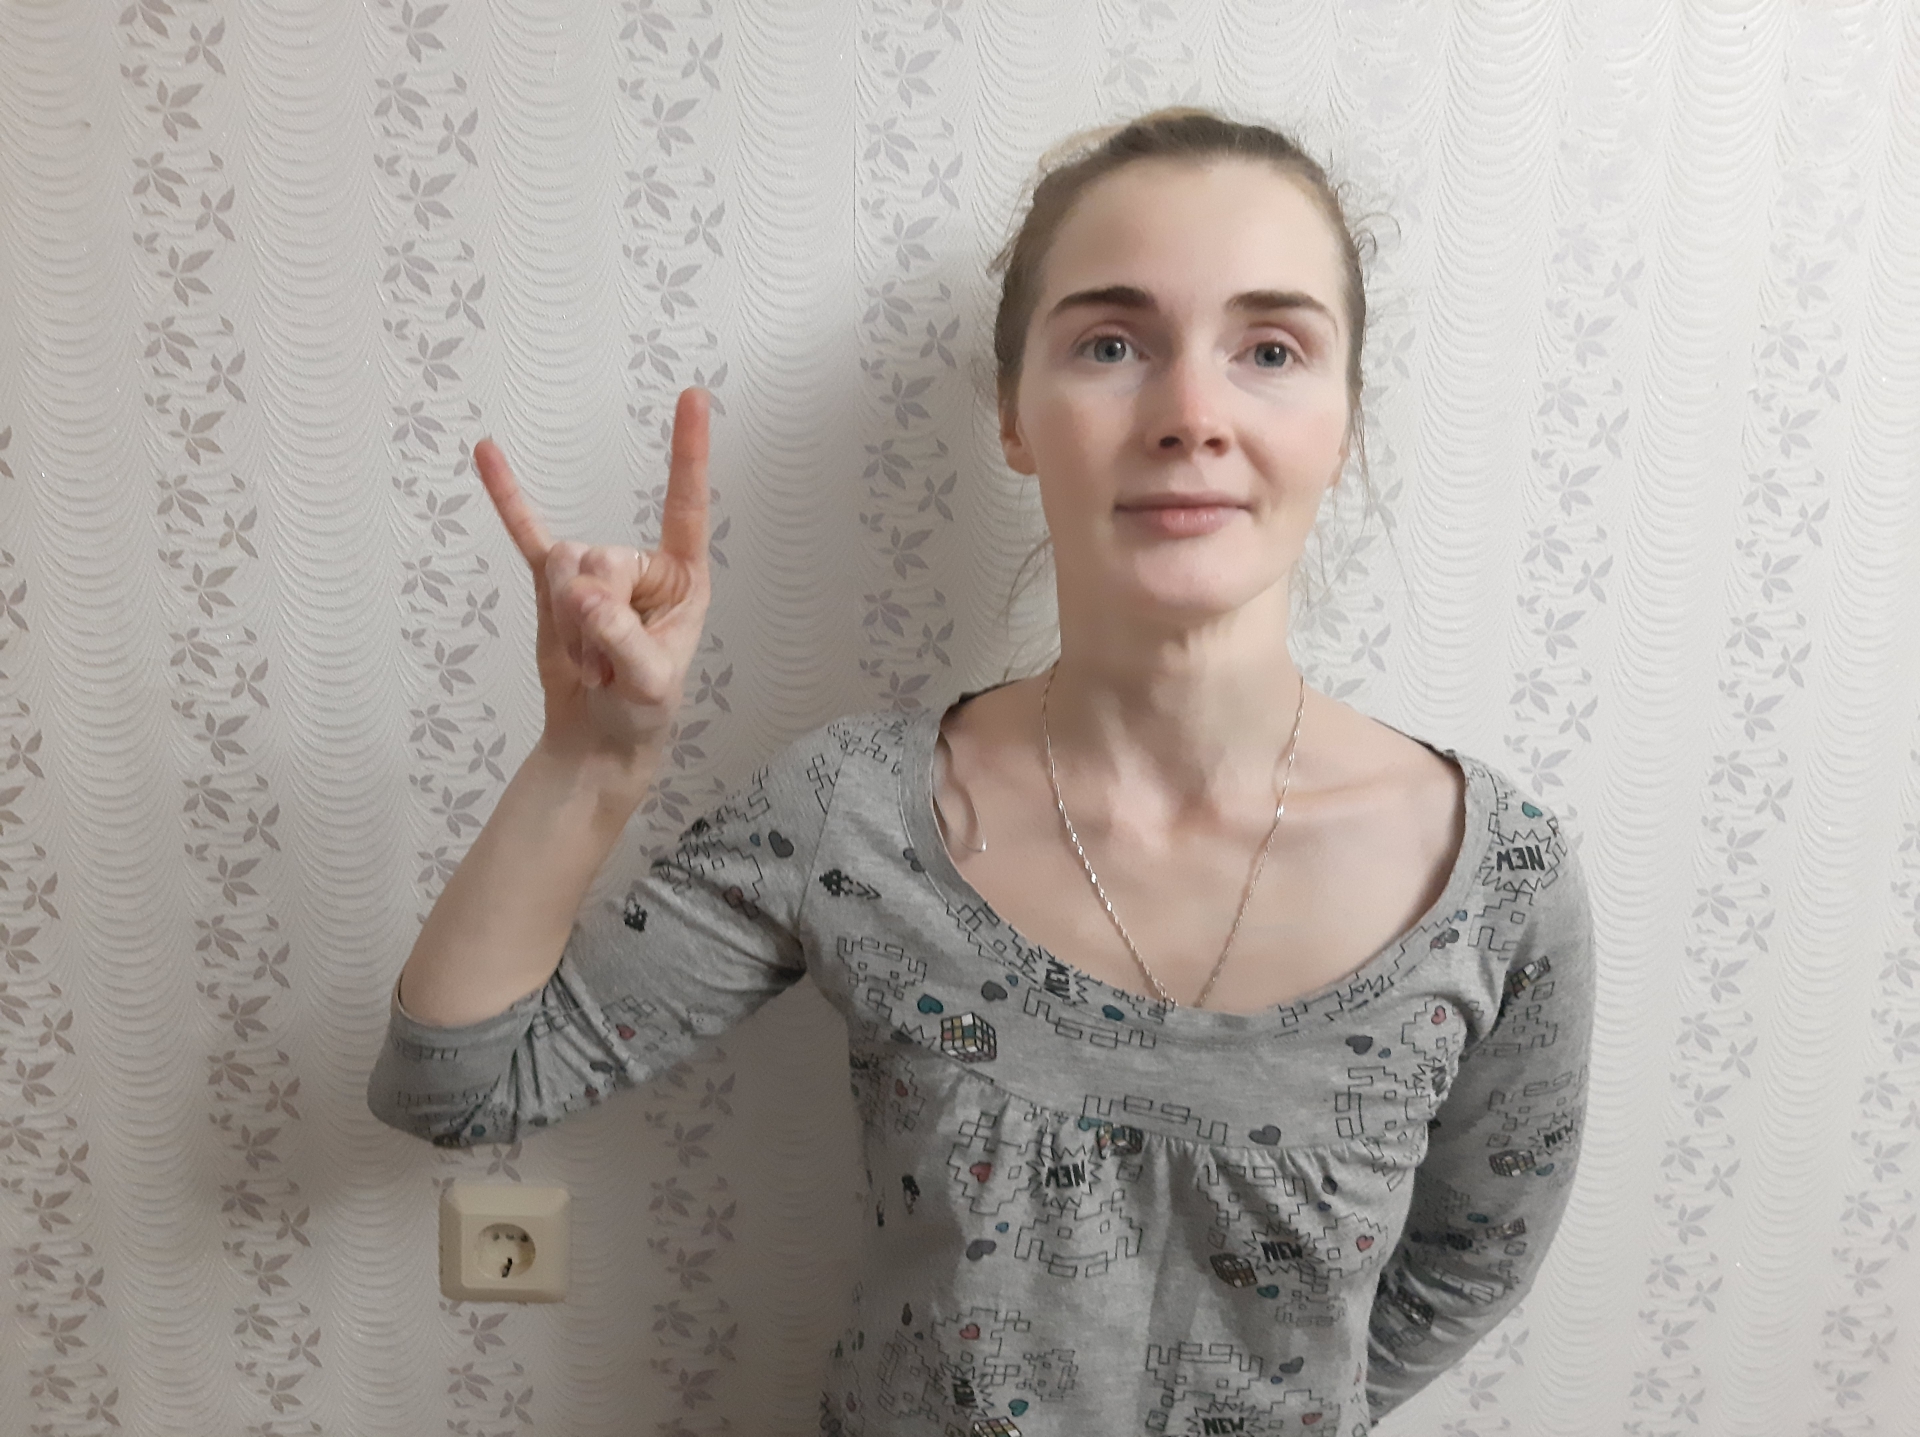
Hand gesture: rock